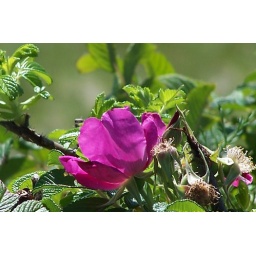
The beach roses are all over the northern coast and come in a variety of colors.